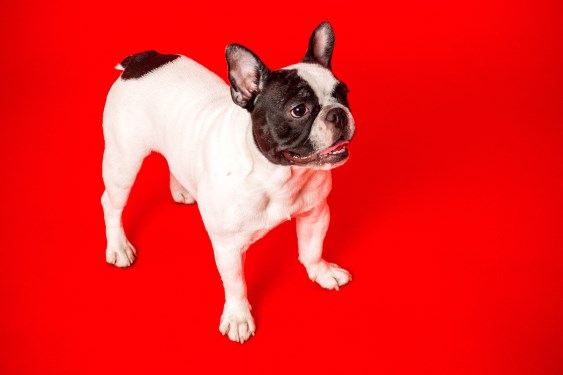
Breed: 1121-n000002-French_bulldog